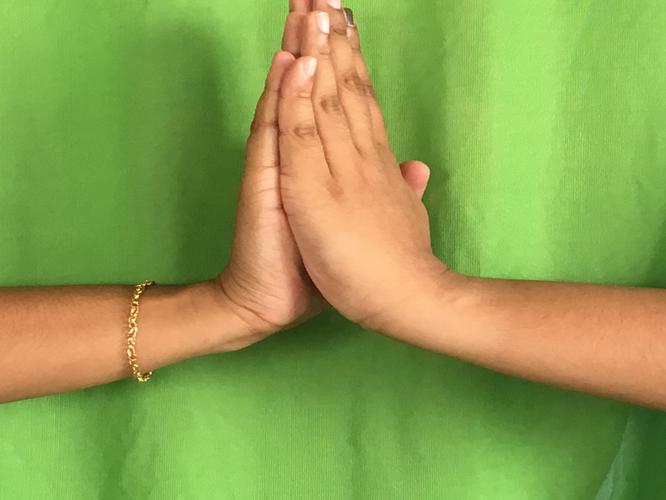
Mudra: Anjali
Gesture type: double_hand